James William Elwell

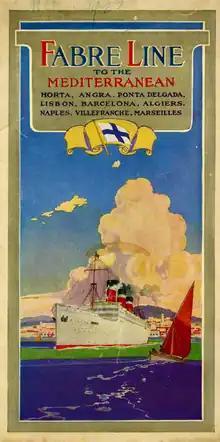
Fabre Line brochure.

On July 15, 1847, his father died while on board the bark "Nautilus," at the foot of Wall Street, when he was struck on the head by the main boom. Elwell died five days later from injuries incurred in the accident. After the accidental death of John Elwell in 1847, James took over the business alone and renamed the firm James W. Elwell & Co., which would remain in operation well into the twentieth century. His brother, Charles Elwell rejoined the firm in 1852 and stayed until 1885. The firm entered the shipping trade, controlling lines of vessels to the East and West Indies, South America, and European ports. In 1838, James Elwell became a member of the New York Produce Exchange, which served a network of produce and commodities dealers across the United States. He served on its arbitration committee for five terms. He was elected a member of the Chamber of Commerce in 1855.